Richard Ernest Dupuy

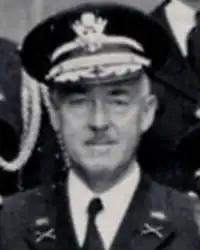
At West Point in 1940

Colonel Richard Ernest Dupuy (March 24, 1887April 25, 1975) was a United States Army officer and military historian.